David Gardner-Medwin

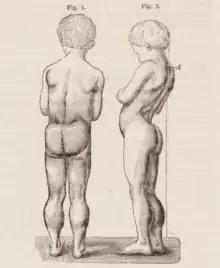
Drawing of boy with Duchenne muscular dystrophy

Gardner-Medwin completed his junior posts at Exeter and Farnborough, before taking up a job in pathology at St Bartholomew's. Subsequently, he worked under neurologist John Aldren Turner before moving to Newcastle to take up the post of Medical Research Council research fellow to John Walton, later Lord Walton of Detchant, with whom he studied the genetics and clinical features of muscular dystrophies, particularly relating to the identification of female carriers of the X-linked recessive gene responsible for the most severe form of the disease, Duchenne muscular dystrophy (DMD). By measuring the muscle enzyme creatine kinase in blood samples, and taking into account various indicators such as other genetic markers and family history, he worked out the likelihood that a woman might be carrying the gene for DMD. It became the subject of a thesis for which he gained an MD in 1972.